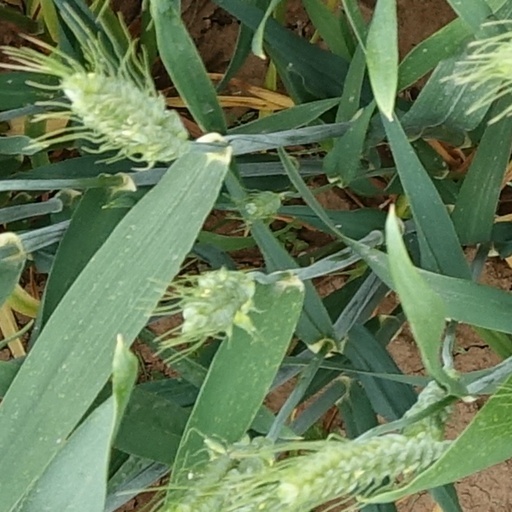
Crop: wheat